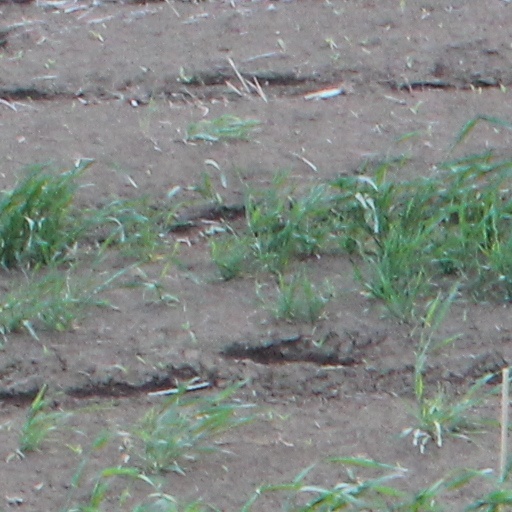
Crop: wheat